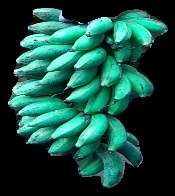
Variety: rasbale
Grade: grade3